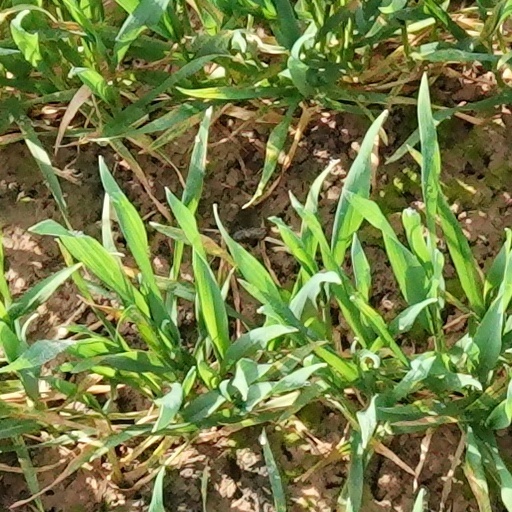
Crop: wheat